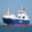
Label: ship